Widget (beer)

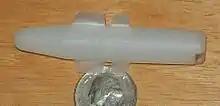
Guinness beer bottle widget

A widget is a device placed in a container of beer to manage the characteristics of the beer's head. The original widget was patented in Ireland by Guinness. The "floating widget" is found in cans of beer as a hollow plastic sphere, approximately in diameter (similar in appearance to a table tennis ball, but smaller) with two small holes and a seam. The "rocket widget" is found in bottles, in length with the small hole at the bottom.